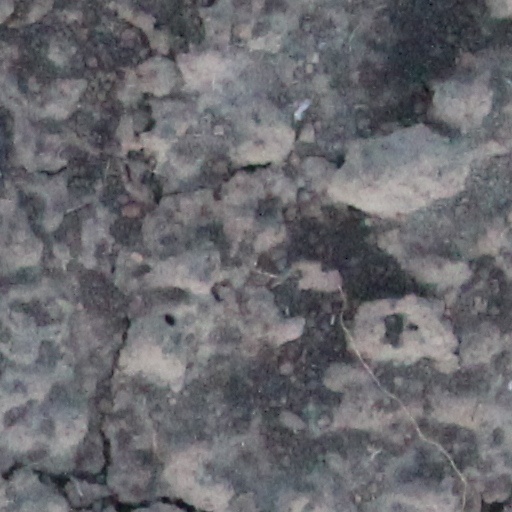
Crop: wheat